English Defence League

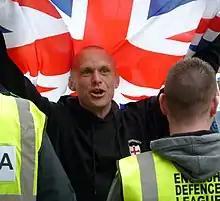
A participant in an EDL rally in Newcastle in 2010, carrying the Union Jack flag

The EDL's informal structure lacked strict hierarchy, or clear leadership. In its early years, the EDL was controlled by a leadership group referred to as the "team"; this included Robinson, although other members often remained anonymous or used pseudonyms. In 2010, the EDL went through a formal restructuring to deal with Robinson's absence, although until October 2013 the EDL was led by Robinson and Carroll as co-leaders, supported by the regional organisers of the 19 regional divisions. After that duo left, it was reorganised around a committee leadership headed by a rotating chair.